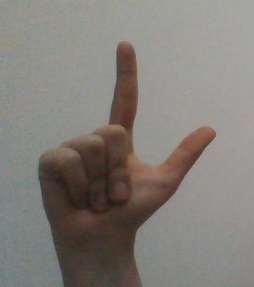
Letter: laam